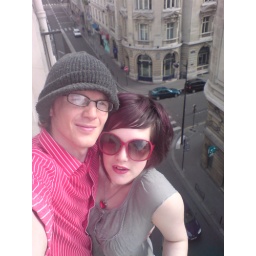
Me and the boy on our balcony in the Gare Saint Lazarre district